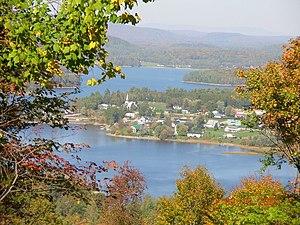
Notre-Dame-de-Pontmain (Québec) vue de la Montagne
Notre-Dame-de-Pontmain est une municipalité qui fait partie de la municipalité régionale de comté d'Antoine-Labelle au Québec, située dans la région administrative des Laurentides.